Kiwaukee Thomas

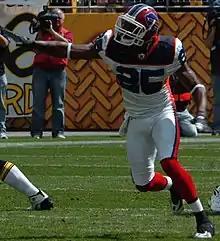
Thomas with the Buffalo Bills in 2007

Kiwaukee Sanchez Thomas [kee-WA-kee] (born June 19, 1977) is an American former professional football cornerback who is currently the head football coach at Middle Georgia State University. He played college football at Georgia Southern and was selected by the Jacksonville Jaguars in the fifth round of the 2000 NFL draft.